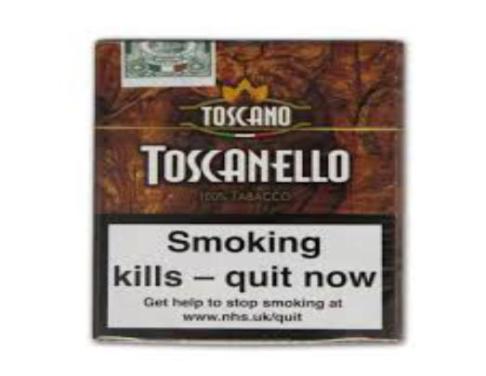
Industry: Necessities